Flagellation

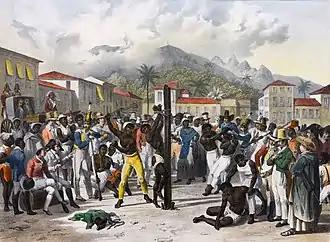
Public flogging of a slave in Brazil – work of German painter Johann Moritz Rugendas (1802–1858)

The Whipping Act was passed in England in 1530. Under this legislation, vagrants were to be taken to a nearby populated area "and there tied to the end of a cart naked and beaten with whips throughout such market town till the body shall be bloody".